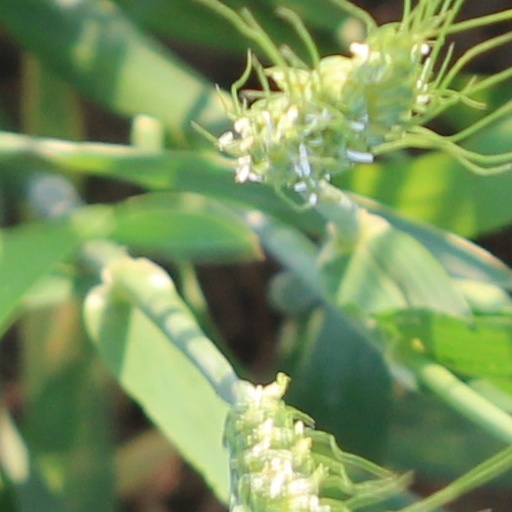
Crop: wheat